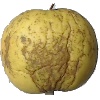
Label: Apple Golden 1